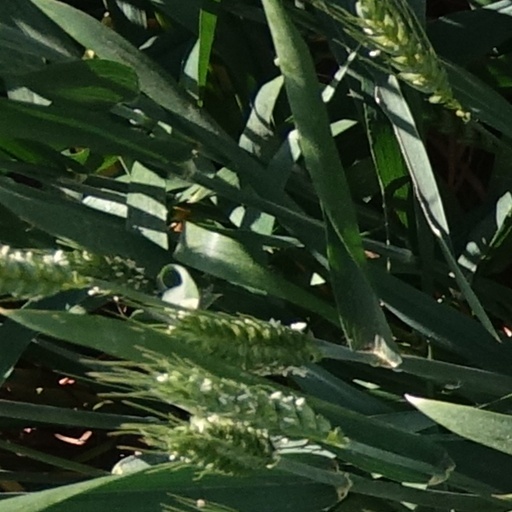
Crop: wheat